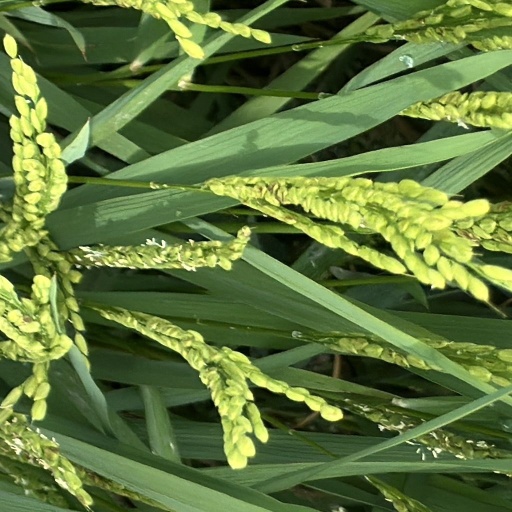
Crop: rice